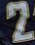
Number: 2